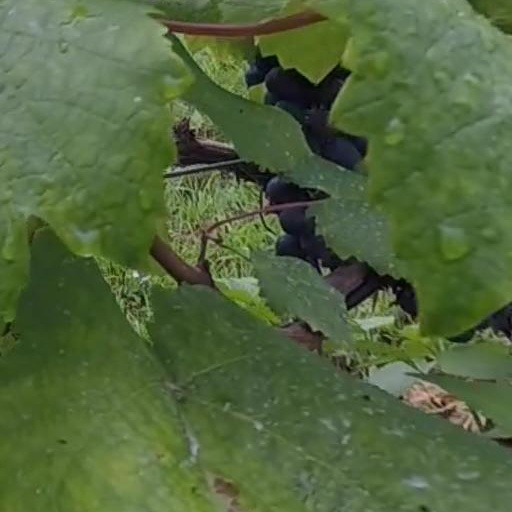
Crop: grape